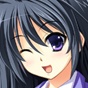
Portrait style: Anime Portrait